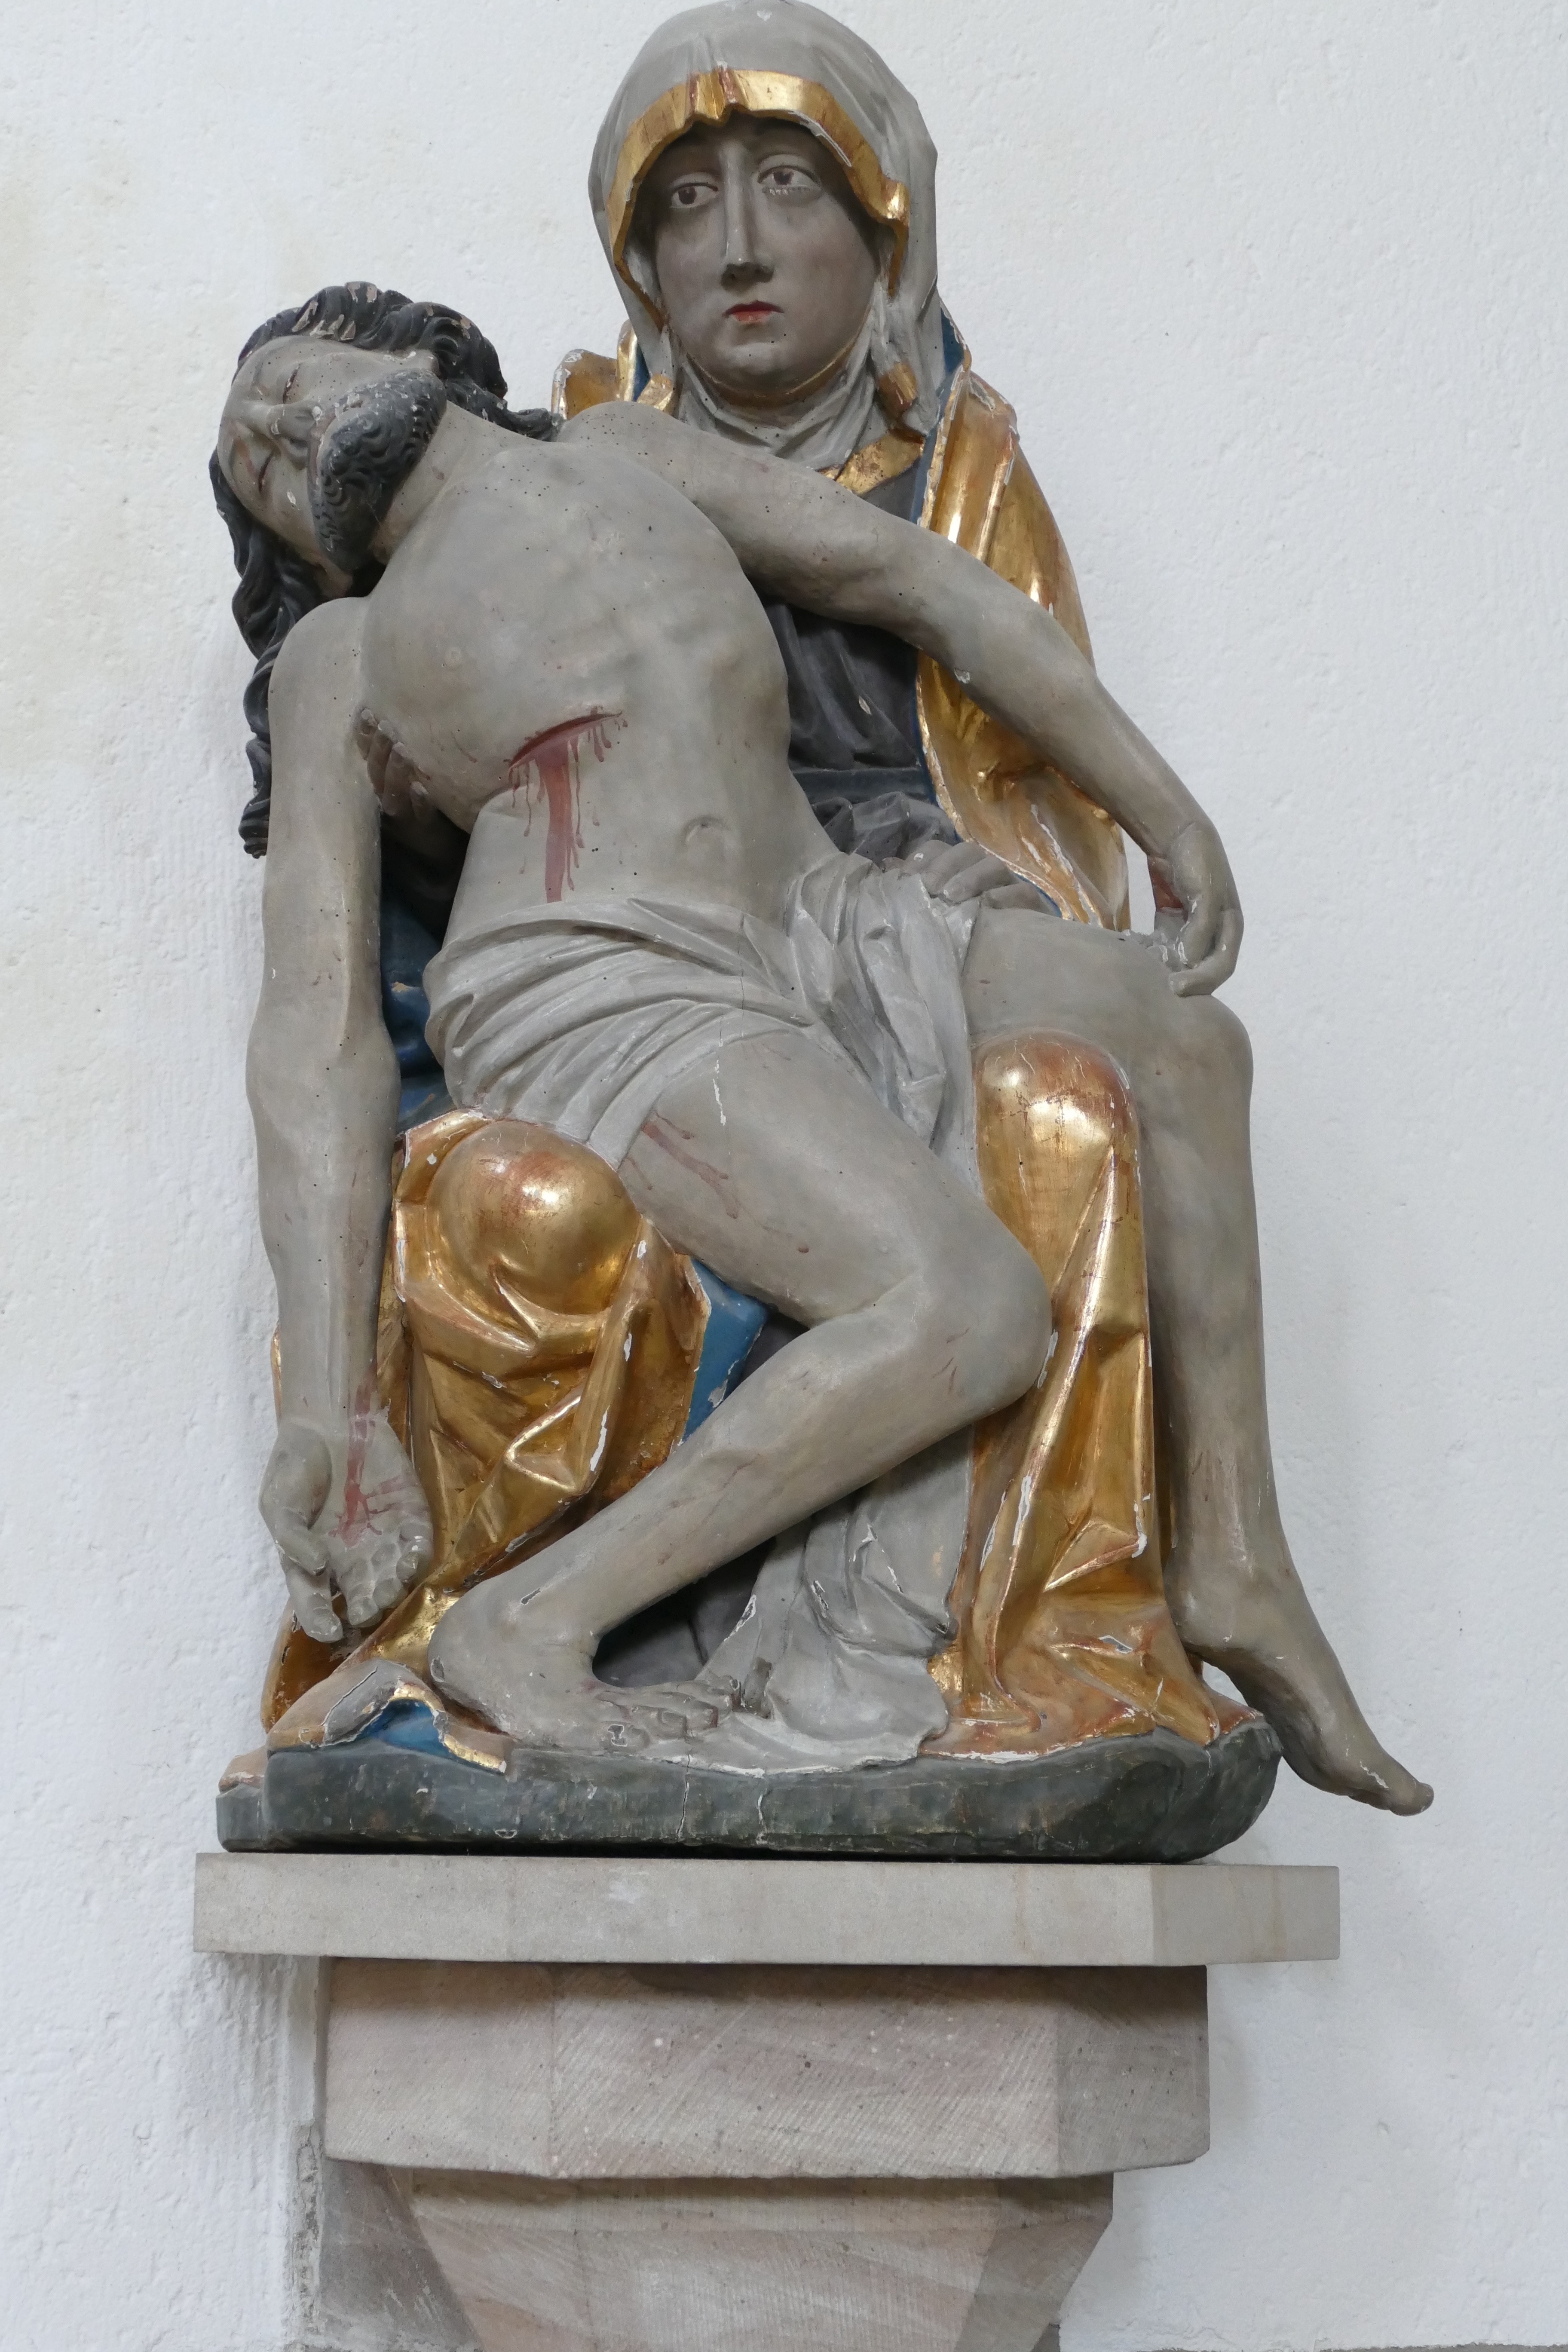
old, monument, statue, rest, sculpture, art, temple, faith, monastery, jesus, serenity, beautiful, bronze, carving, historically, rarely, stone carving, benedictine monastery, mother mary, prayer room, bronze sculpture, huysburg, place of peace, eintracht, ancient history, classical sculpture